John C. Kyle

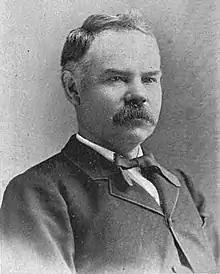
From the July 1893 edition of "The Sigma Chi Quarterly" magazine

John Curtis Kyle (July 17, 1851 – July 6, 1913) was an American attorney and Democratic politician from Mississippi during the late 19th century. He was most notable for his service as mayor of Sardis, Mississippi (1879-1881), a member of the Mississippi State Senate (1881-1885), member of the Mississippi Railroad Commission (1886-1890) and member of the U.S. House of Representatives (1891-1897).